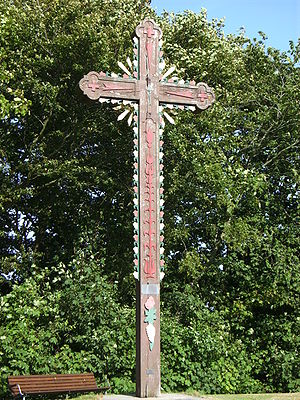
Dragsbæklejren
En del af mindesmærket
Dragsbæklejren ligger i sydenden af Thisted, ud til Thisted Bredning, på et område som blev købt af Thisted Kommune i 1930 til rekreative formål, og fik da navnet Simons Bakker.